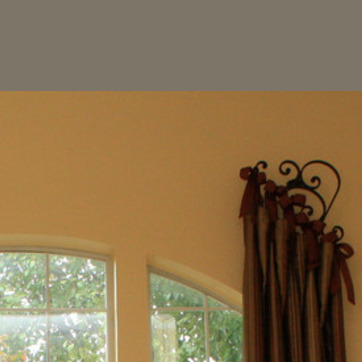
Material: painted